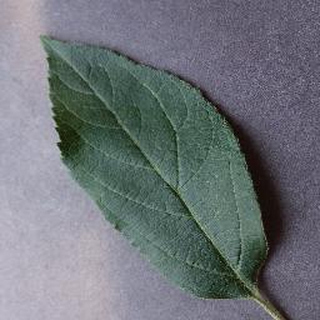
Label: healthy_apple